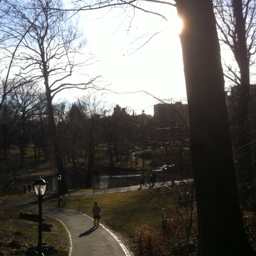
central park by the lake !